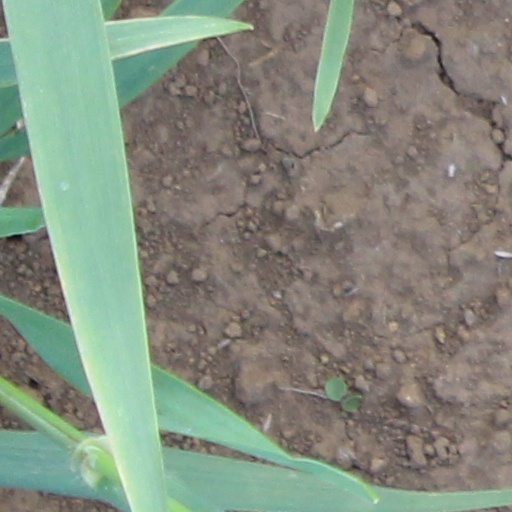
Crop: wheat